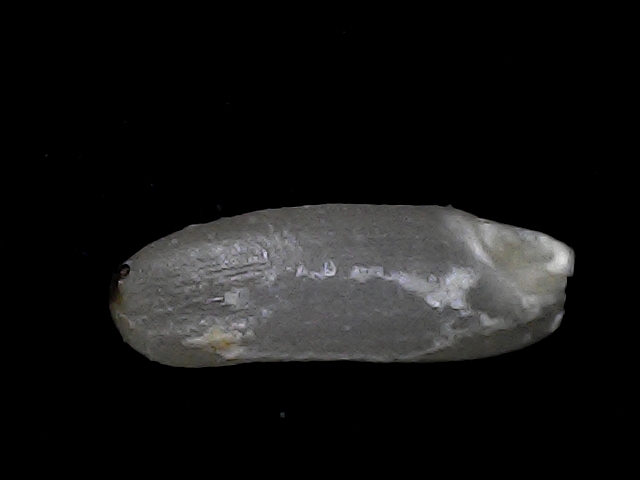
Rice variety: BD75